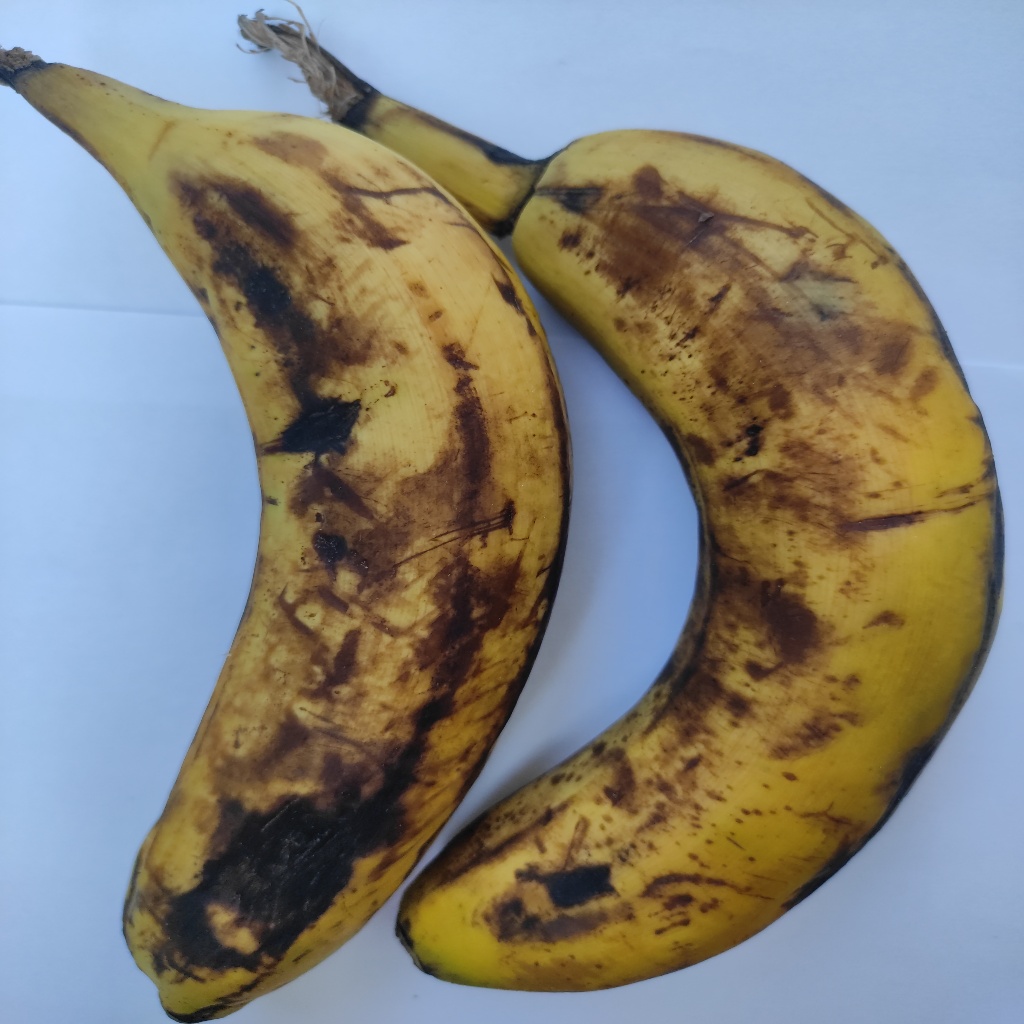
Crop: banana
Quality class: Defect